Ma'abarot

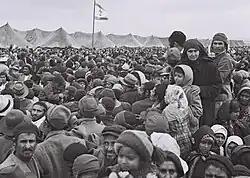
Yemenite Jews at a Tu BiShvat celebration, Ma'abara Rosh HaAyin, 1950

Ma'abarot (singular: Ma'abara ) were immigrant and refugee absorption camps established in Israel in the 1950s, constituting one of the largest public projects planned by the state to implement its sociospatial and housing policies.